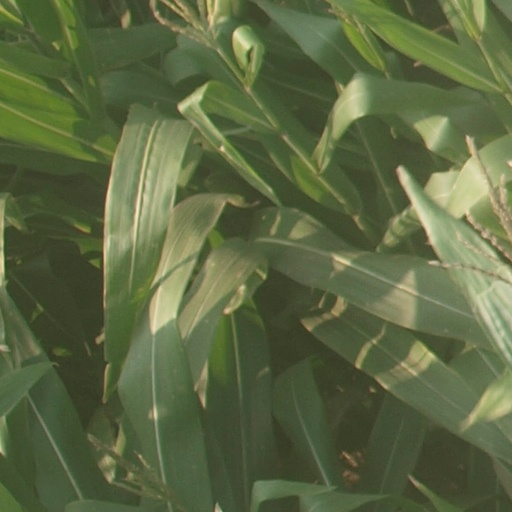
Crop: maize; corn